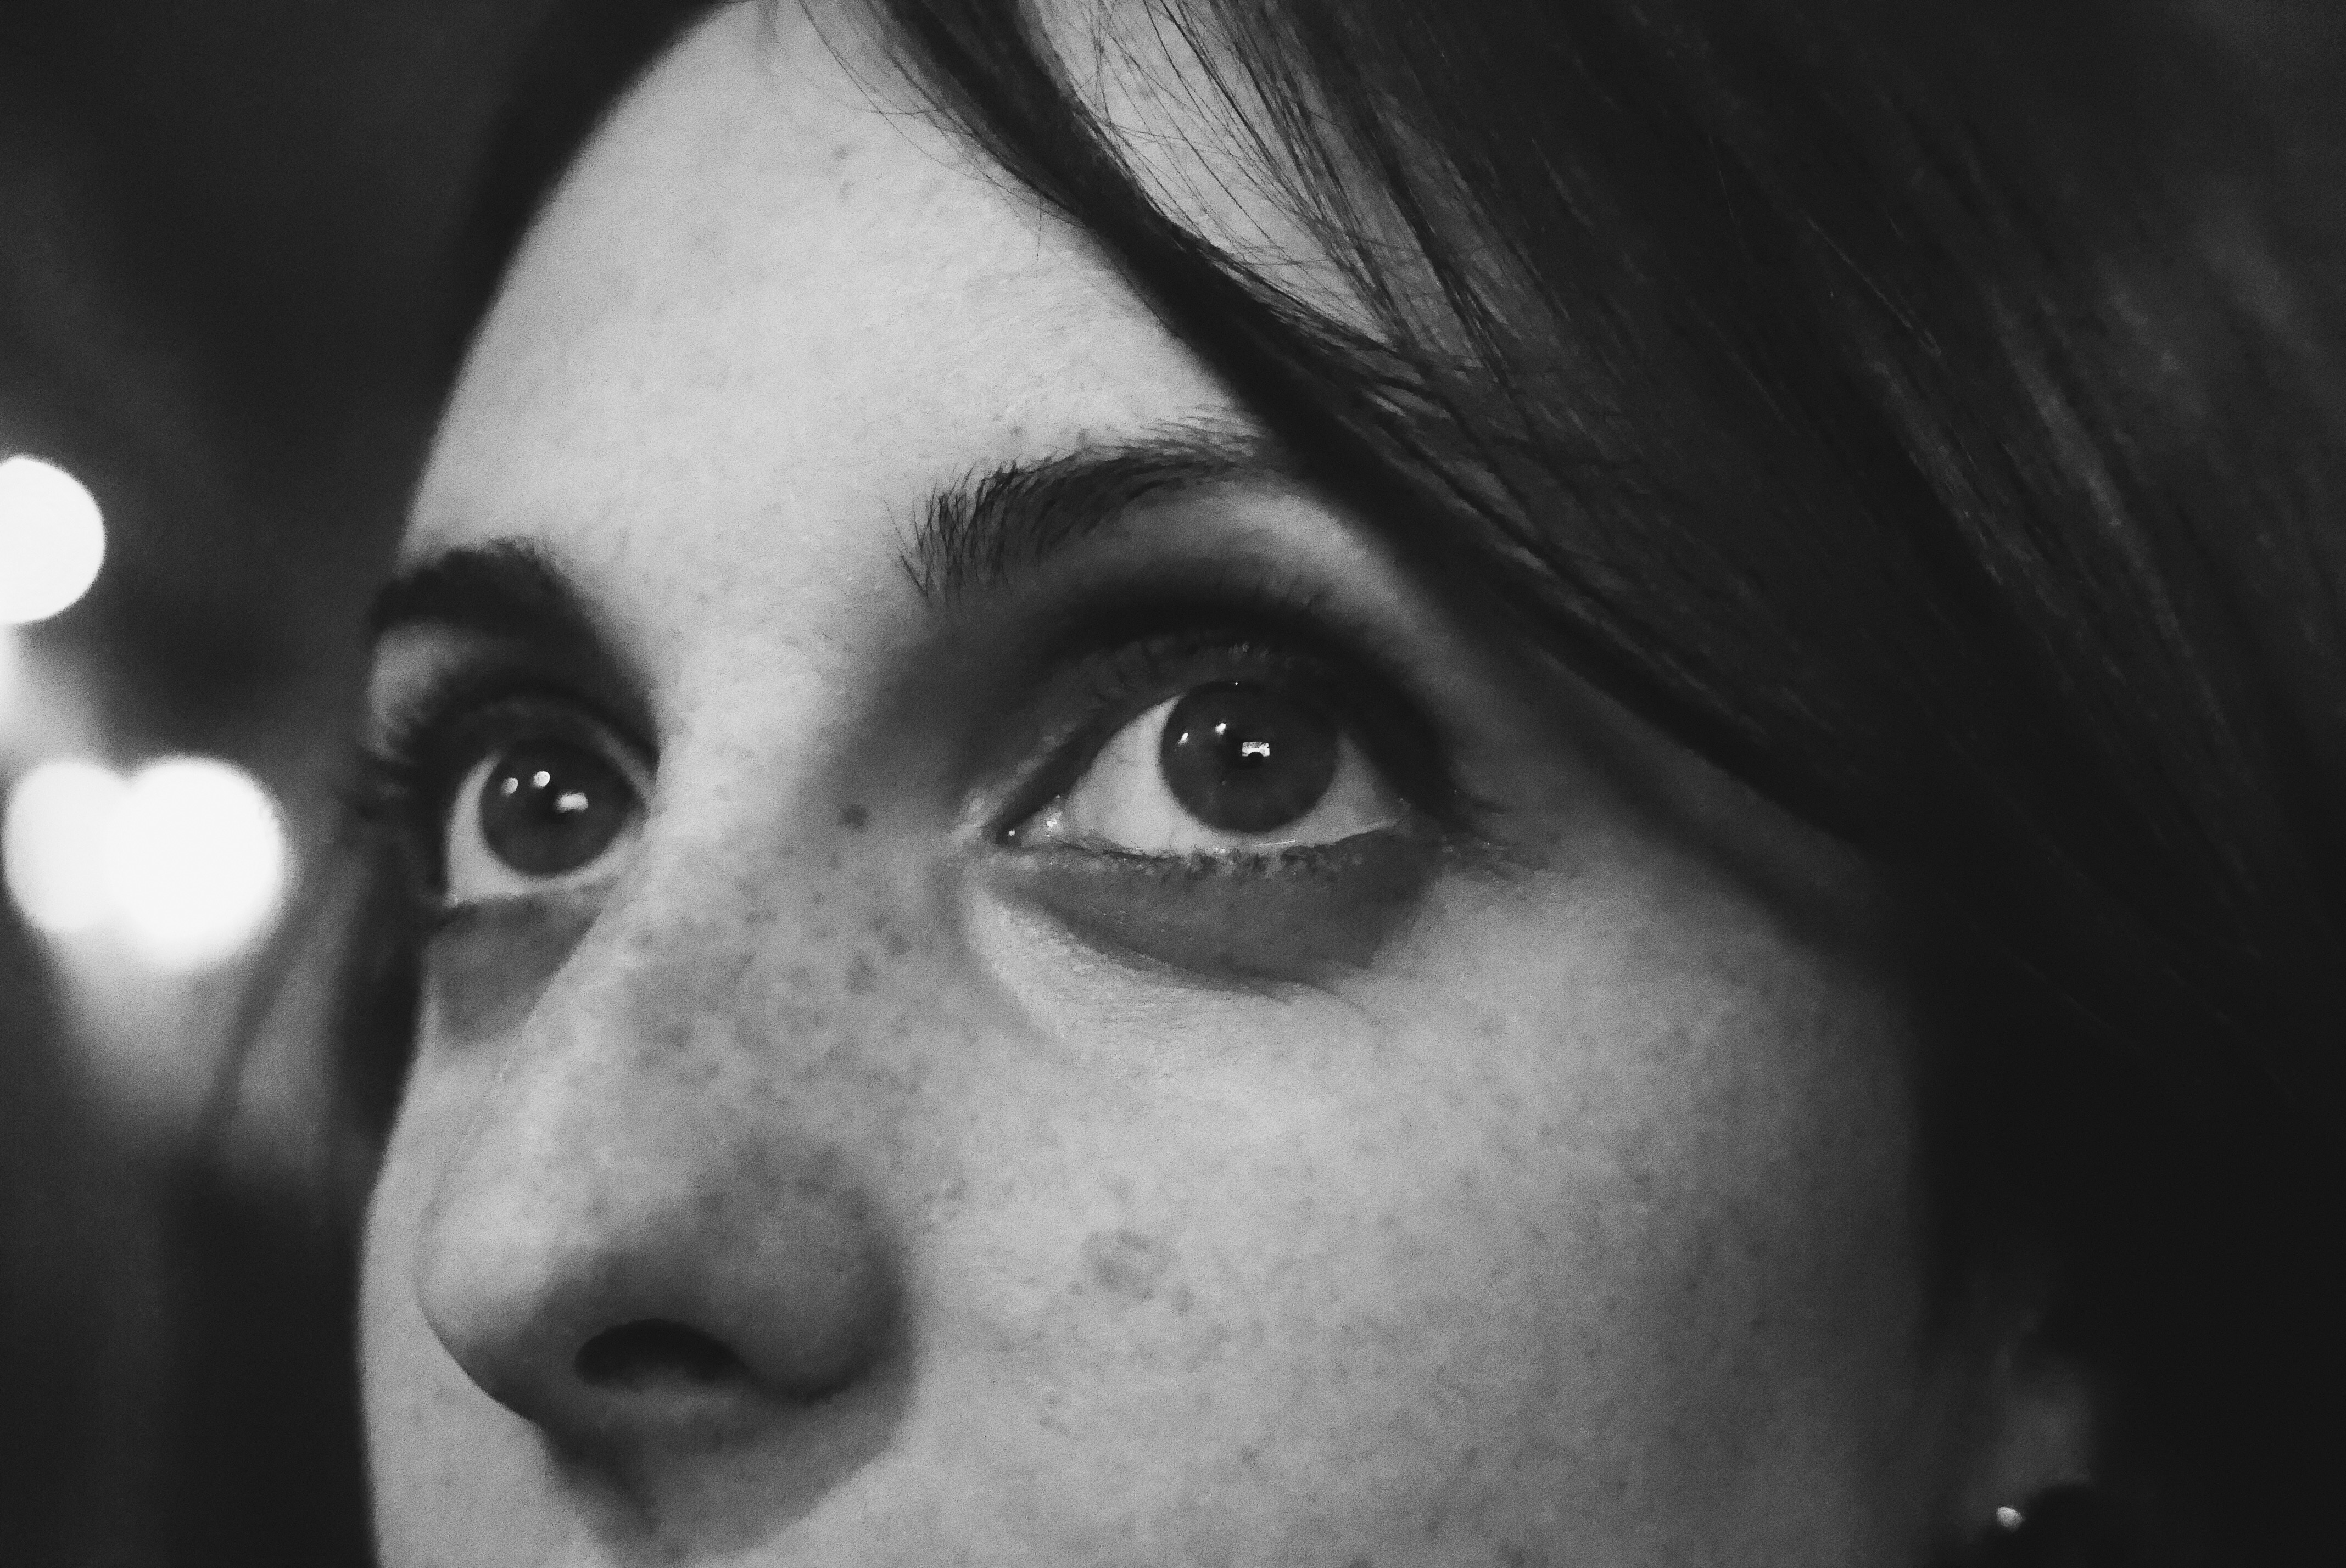
black and white, girl, white, photography, portrait, model, darkness, black, monochrome, eyebrow, close up, human body, face, nose, eye, head, skin, beauty, organ, emotion, monochrome photography, portrait photography